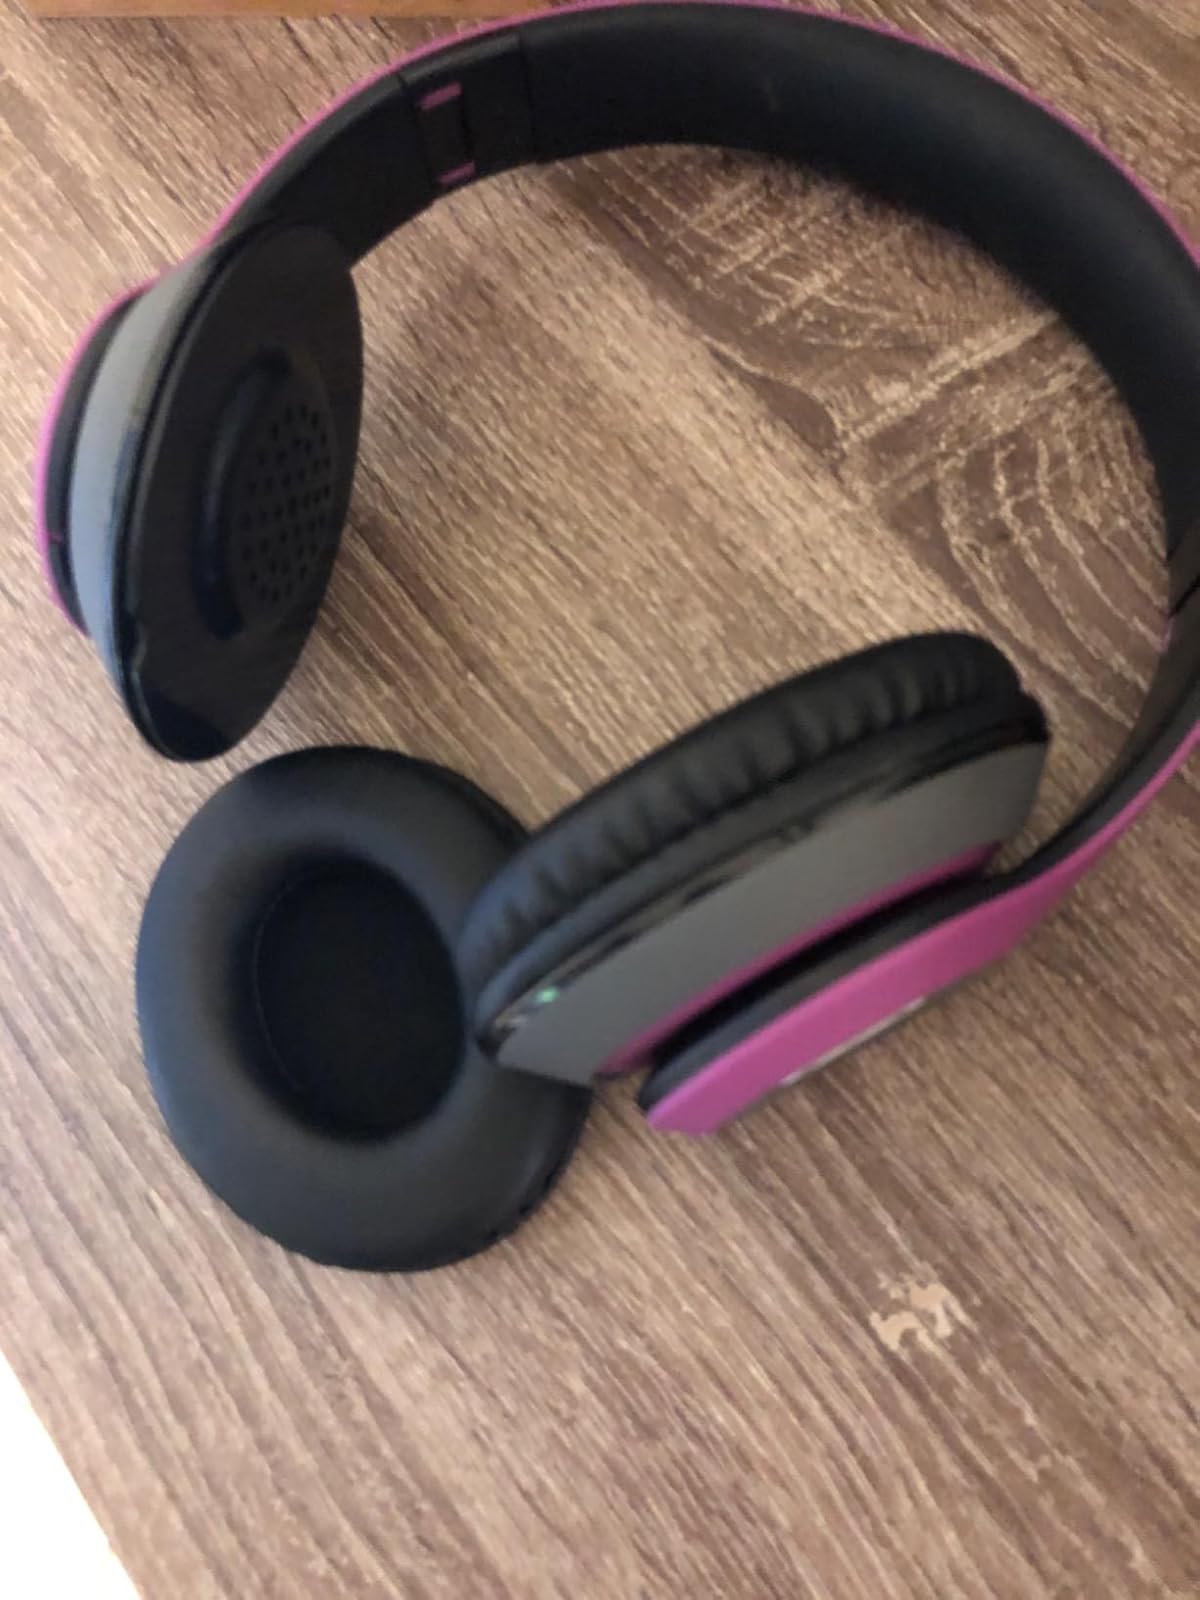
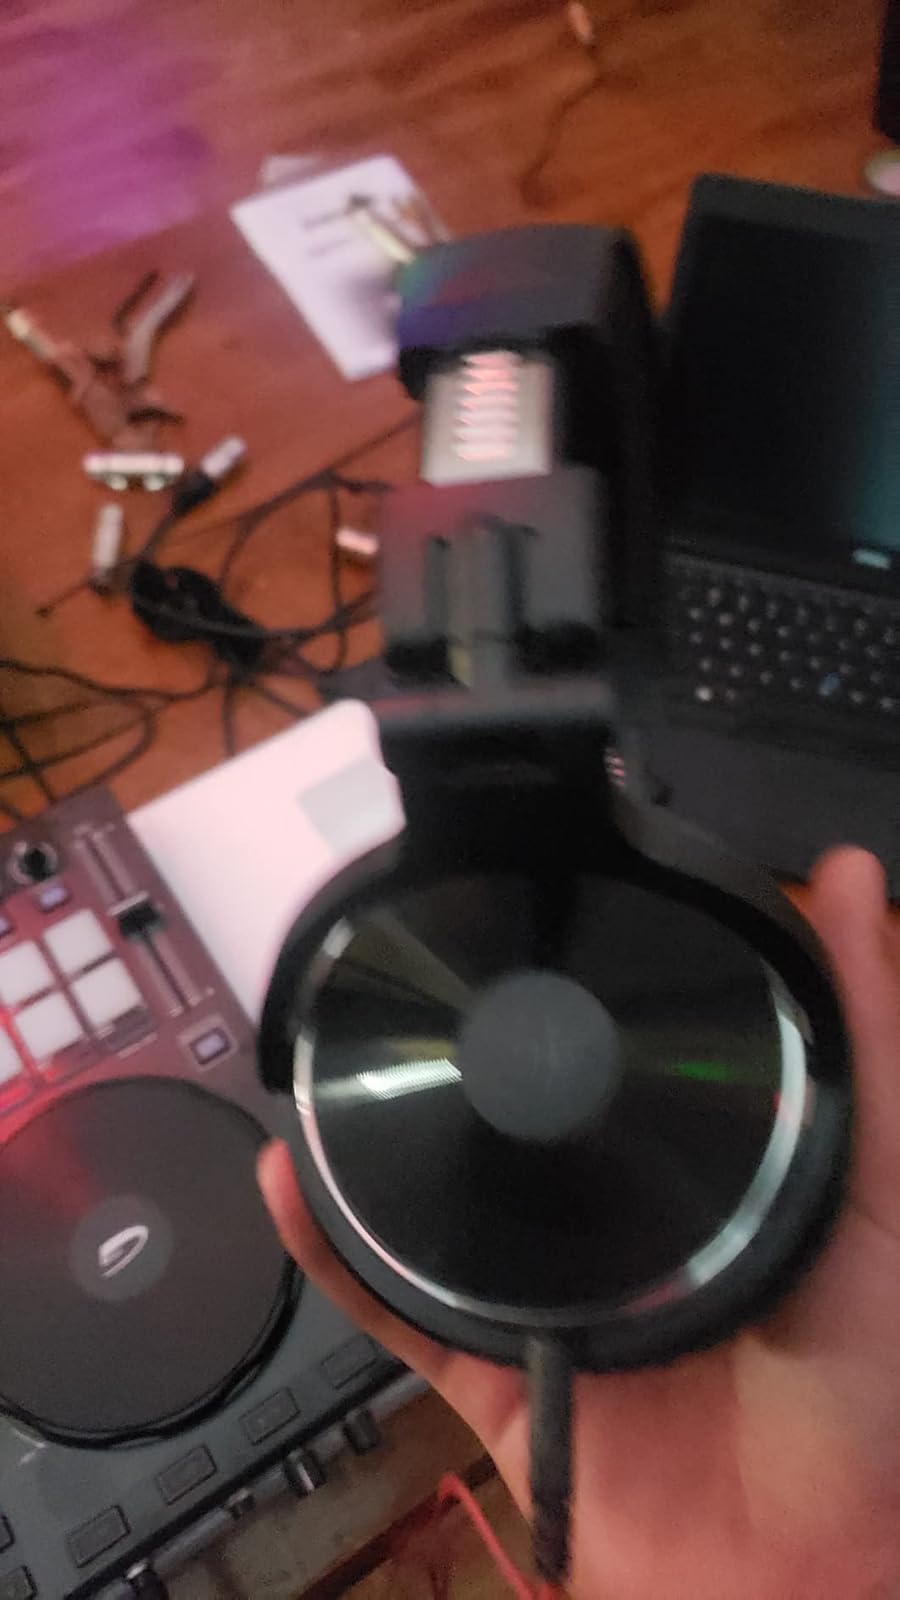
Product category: headphones
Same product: no